SgrS RNA

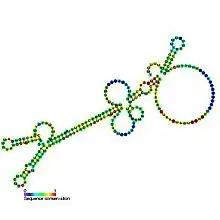
Predicted secondary structure and sequence conservation of SgrS

SgrS (sugar transport-related sRNA, previously named ryaA) is a 227 nucleotide small RNA that is activated by SgrR in "Escherichia coli" during glucose-phosphate stress. The nature of glucose-phosphate stress is not fully understood, but is correlated with intracellular accumulation of glucose-6-phosphate. SgrS helps cells recover from glucose-phosphate stress by base pairing with "ptsG" mRNA (encoding the glucose transporter) and causing its degradation in an RNase E dependent manner. Base pairing between SgrS and "ptsG" mRNA also requires Hfq, an RNA chaperone frequently required by small RNAs that affect their targets through base pairing. The inability of cells expressing "sgrS" to create new glucose transporters leads to less glucose uptake and reduced levels of glucose-6-phosphate. SgrS is an unusual small RNA in that it also encodes a 43 amino acid functional polypeptide, SgrT, which helps cells recover from glucose-phosphate stress by preventing glucose uptake. The activity of SgrT does not affect the levels of "ptsG" mRNA of PtsG protein. It has been proposed that SgrT exerts its effects through regulation of the glucose transporter, PtsG.